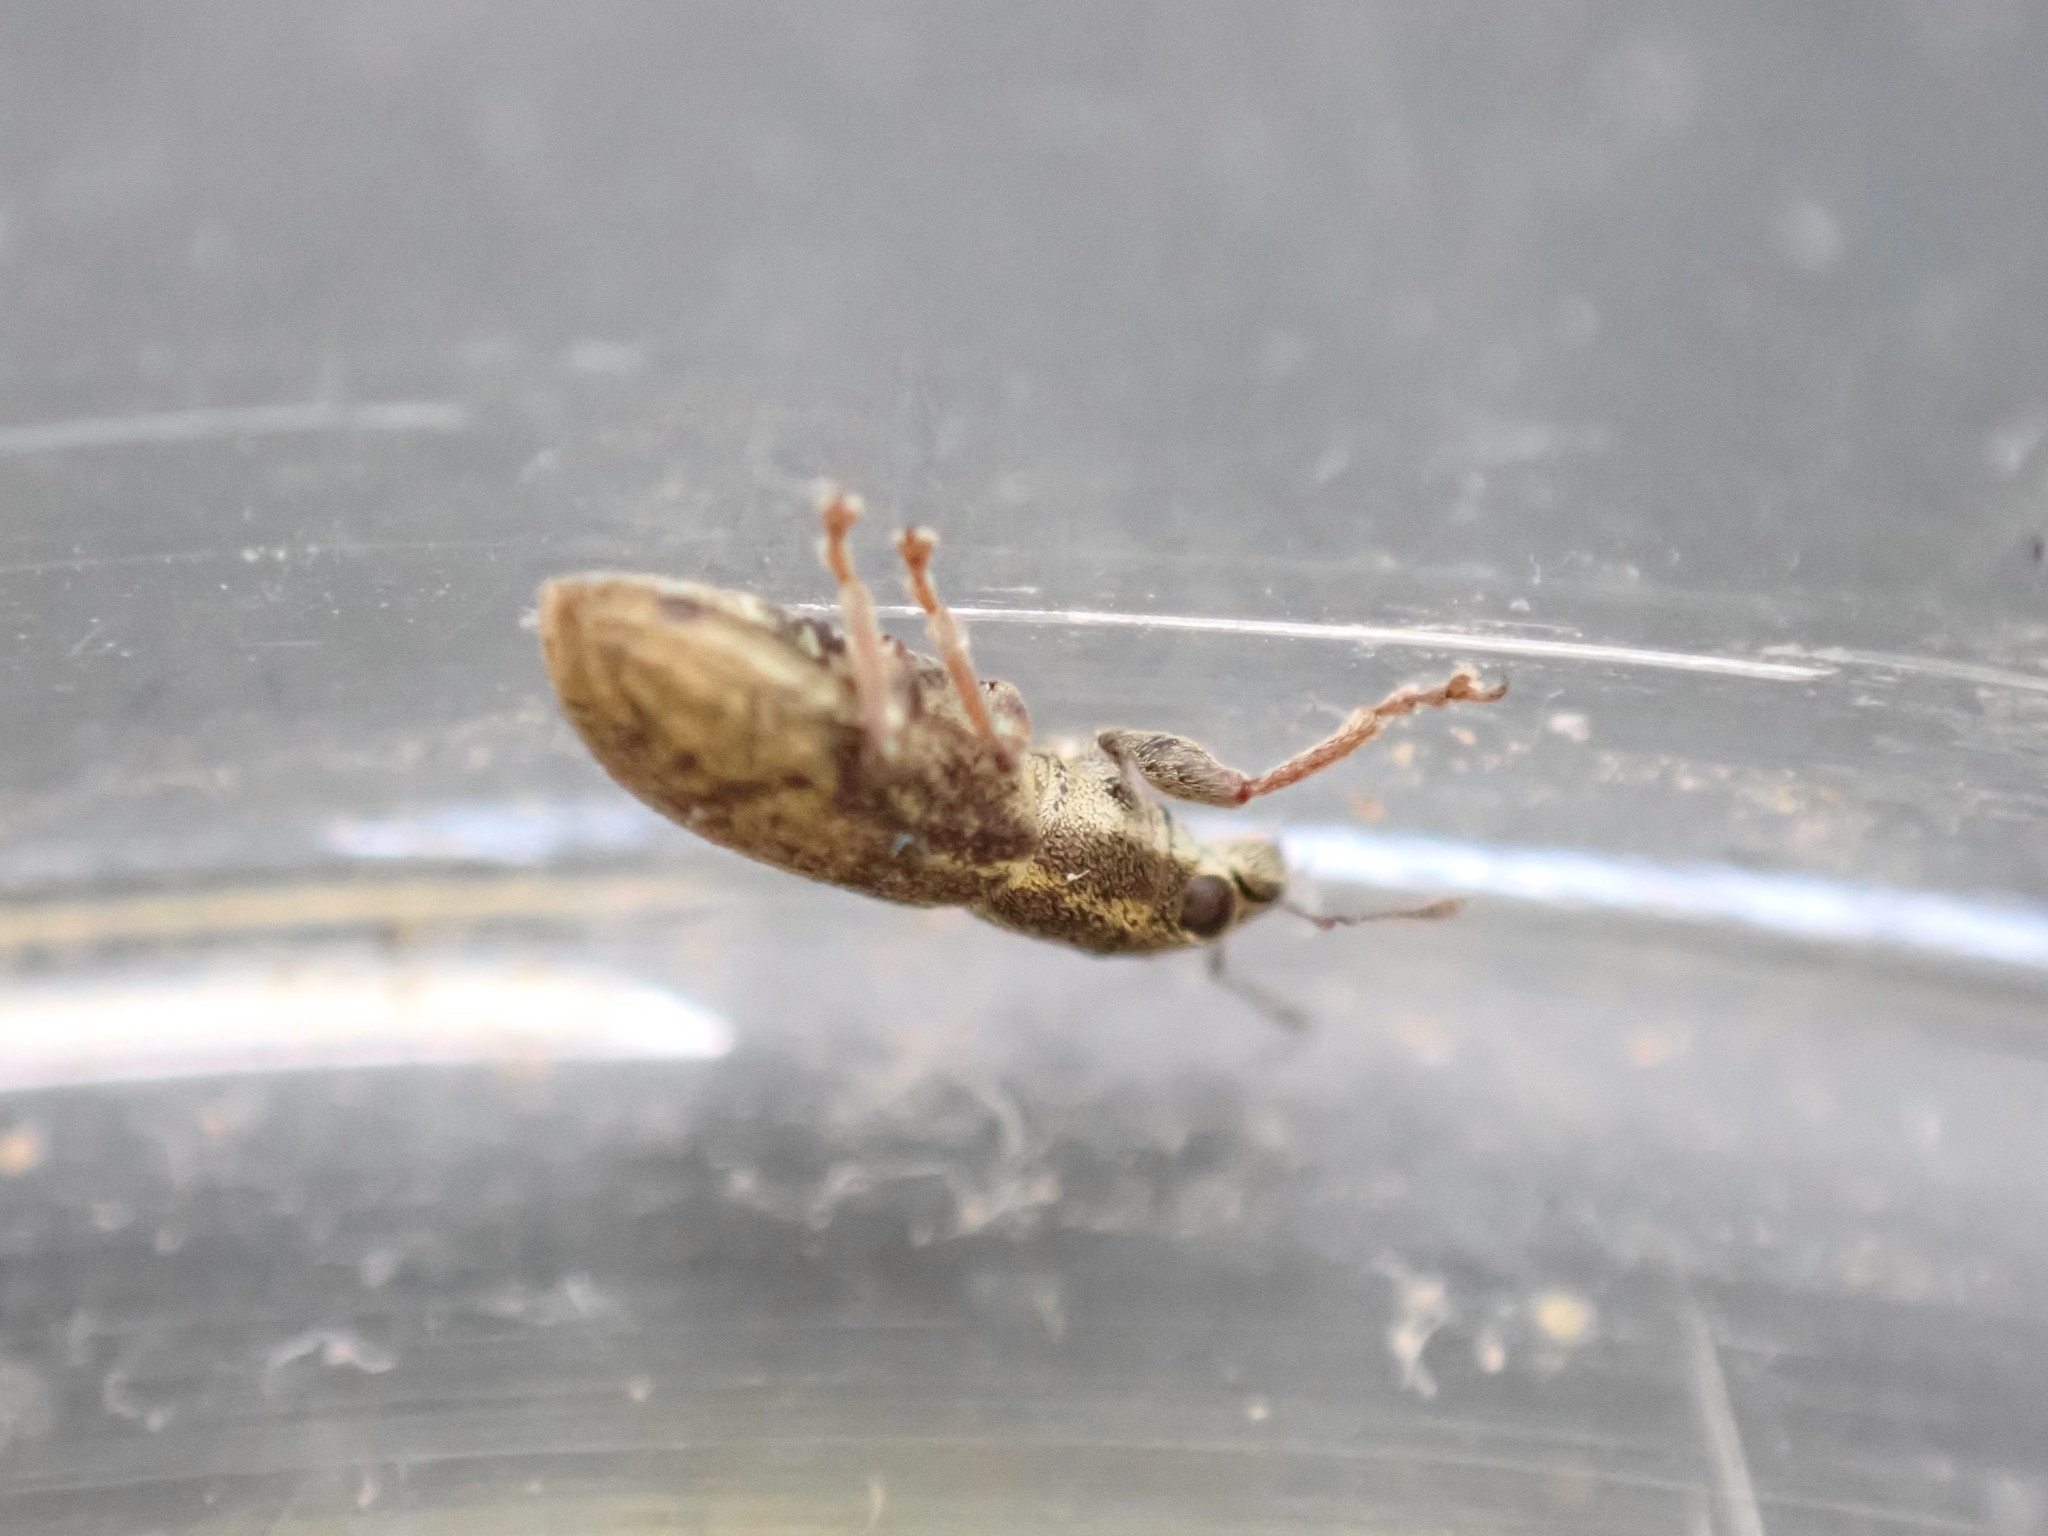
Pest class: pea_leaf_weevil